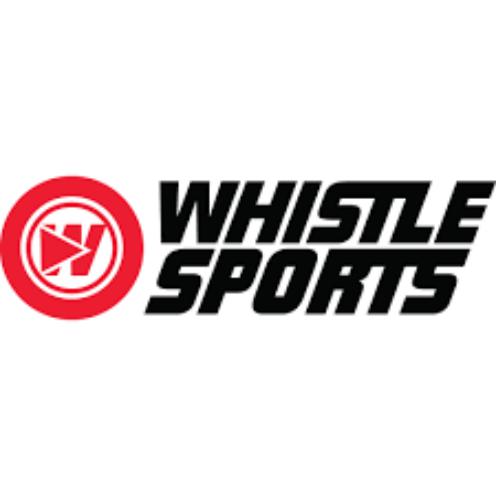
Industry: Others